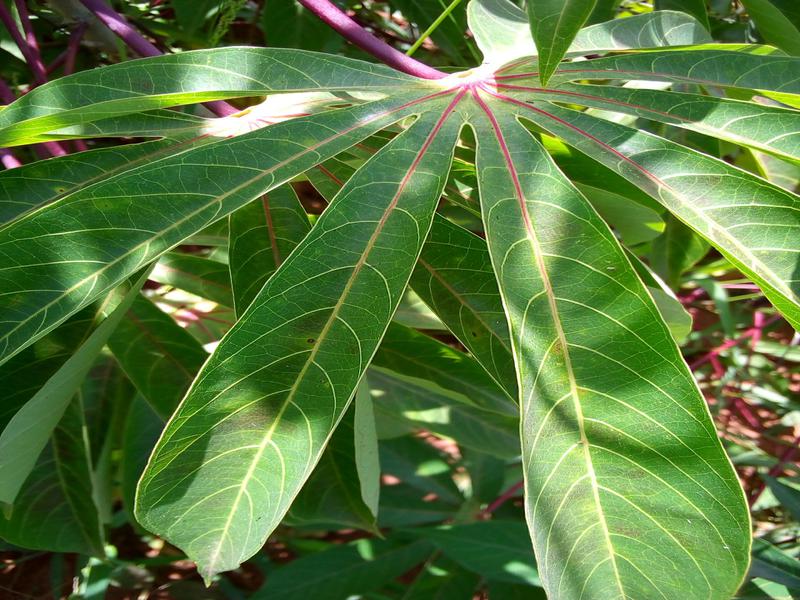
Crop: cassava
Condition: healthy